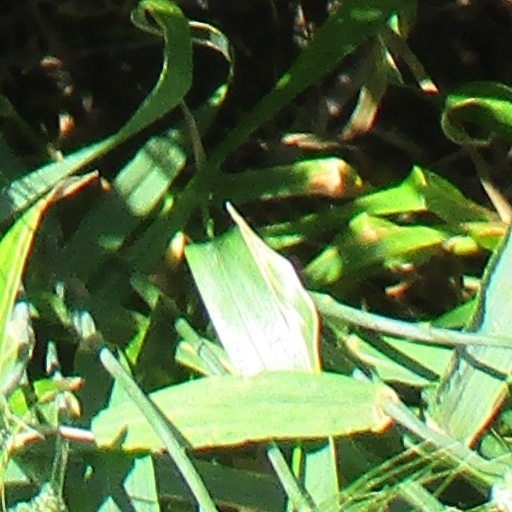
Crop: wheat